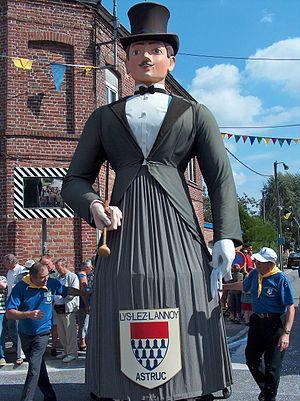
Défilé du géant Astruc de la ville de Lyse-lez-Lannoy lors de la fête du Fresnoy
Lys-lez-Lannoy est une commune française située dans le département du Nord, en région Hauts-de-France. Elle fait partie de la Métropole européenne de Lille.